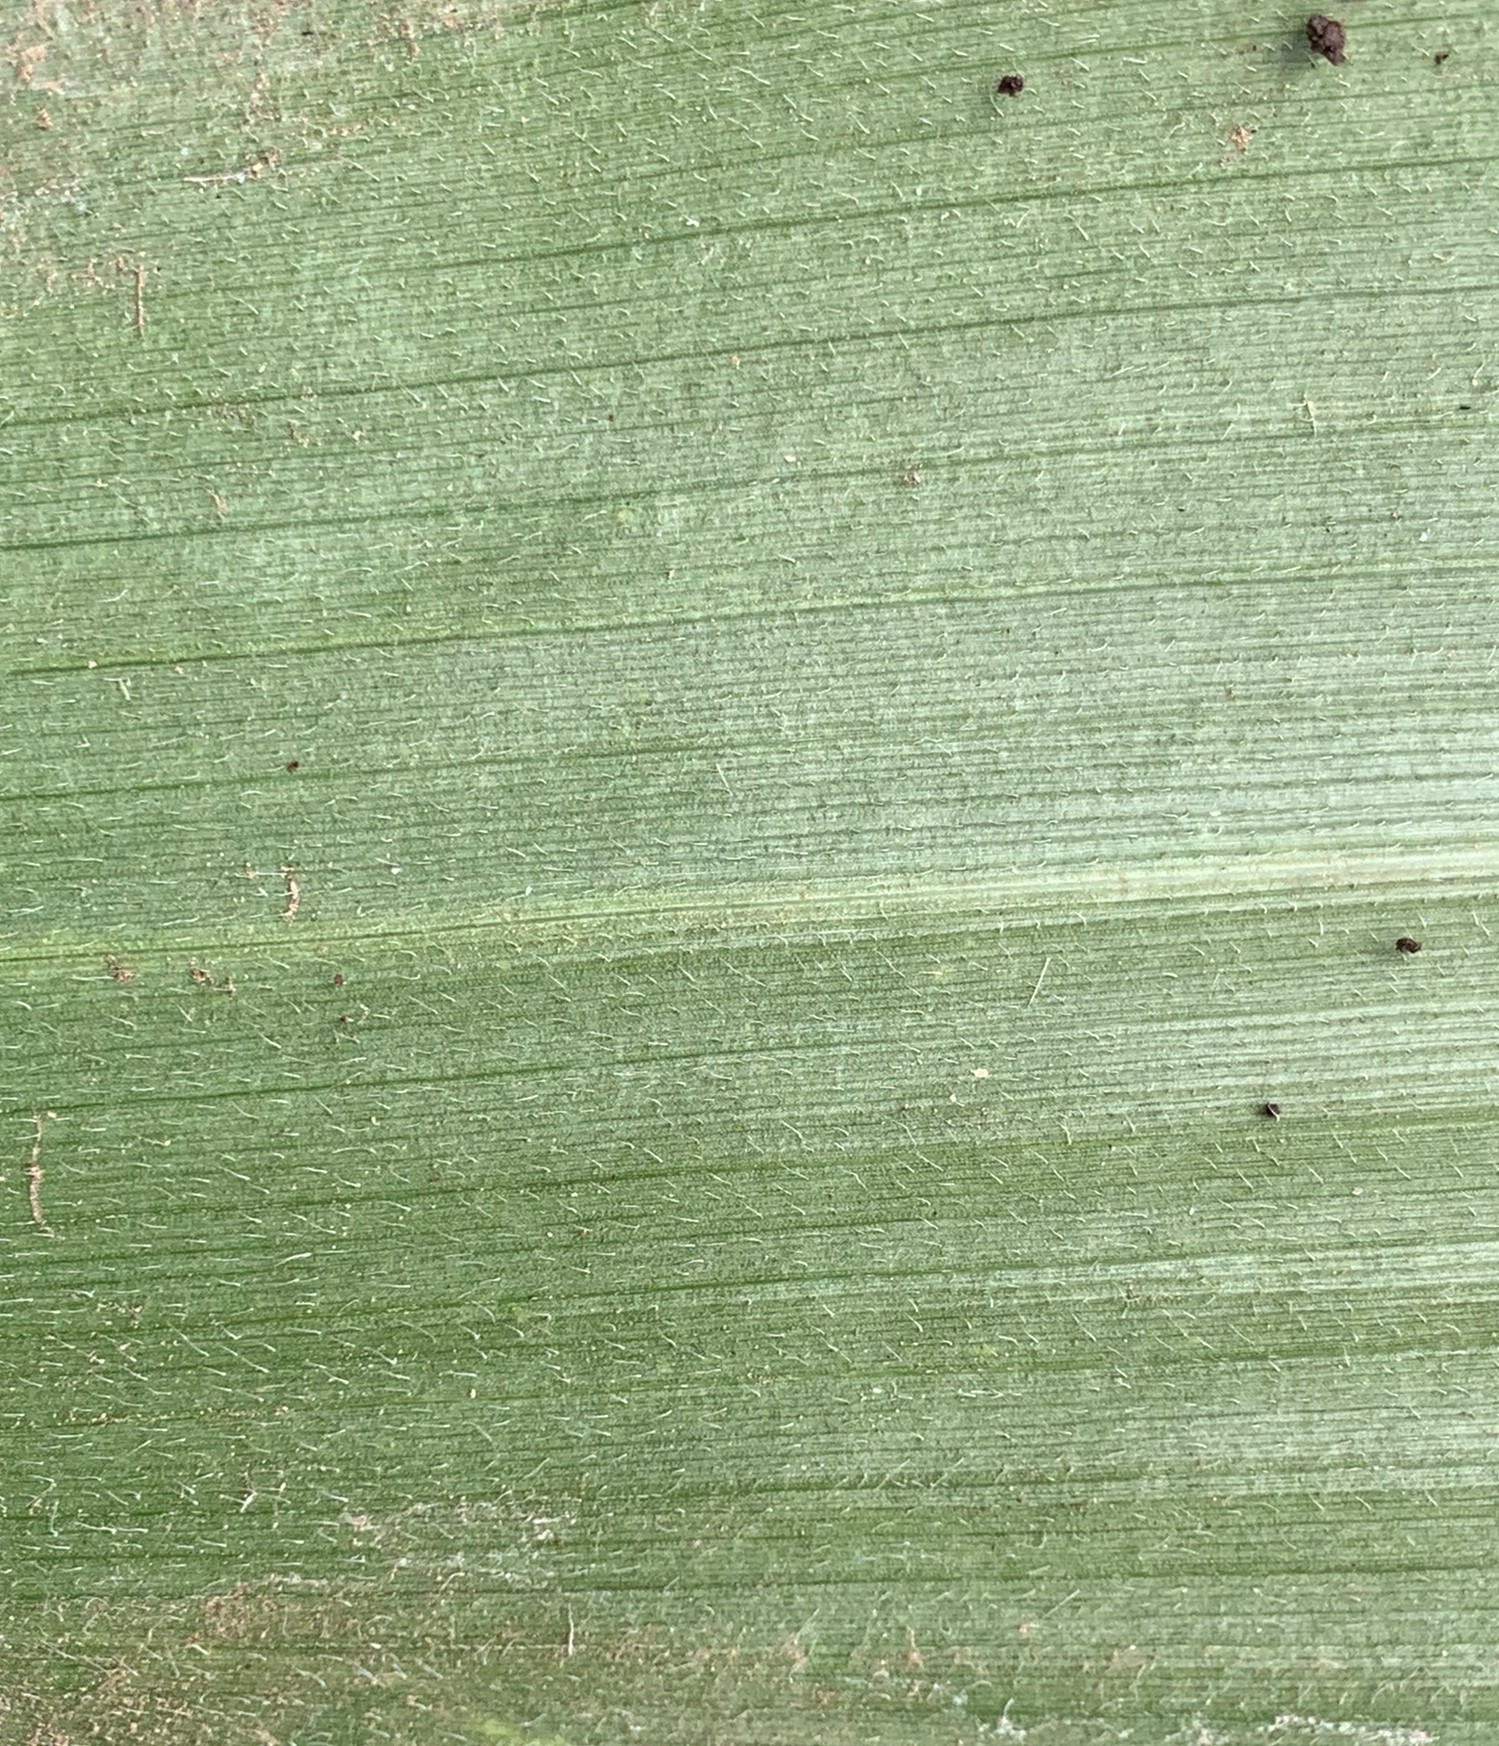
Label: Healthy